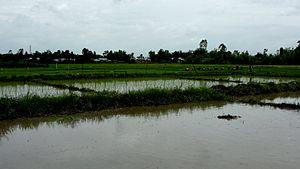
Le district d'Imphal occidental est un district de l'état du Manipur en Inde.